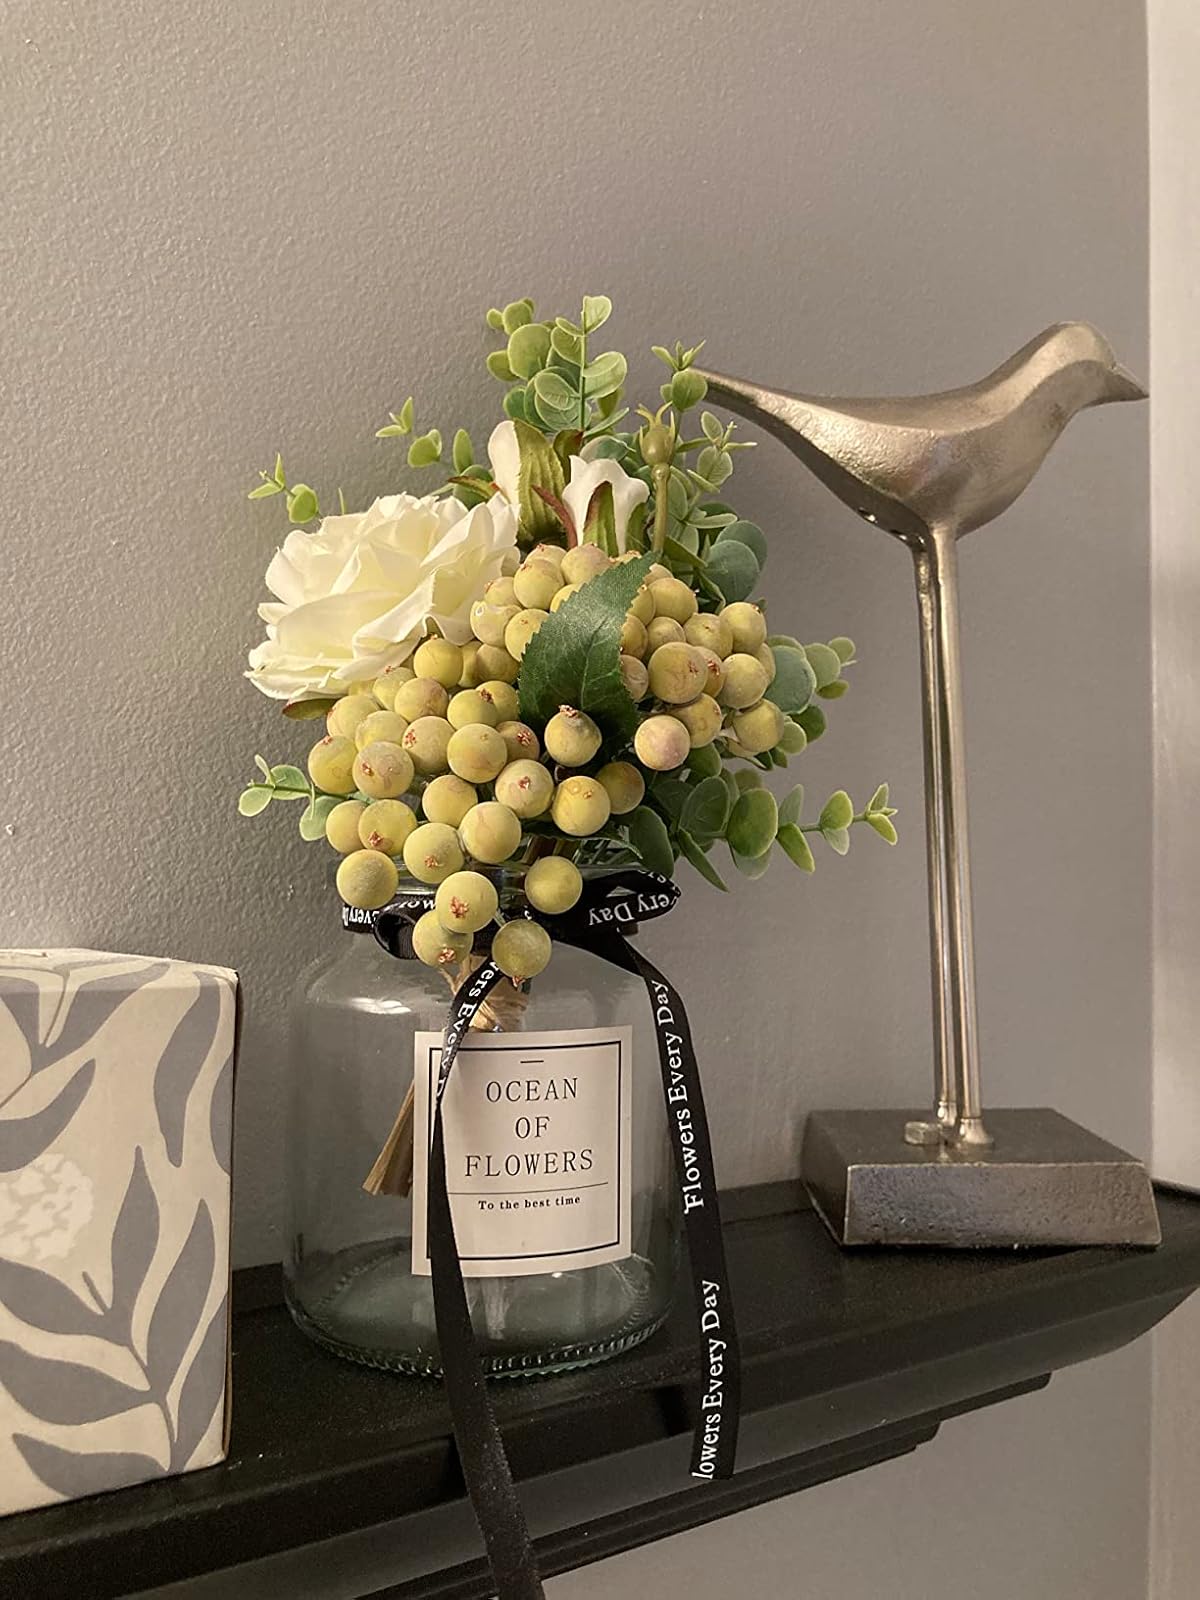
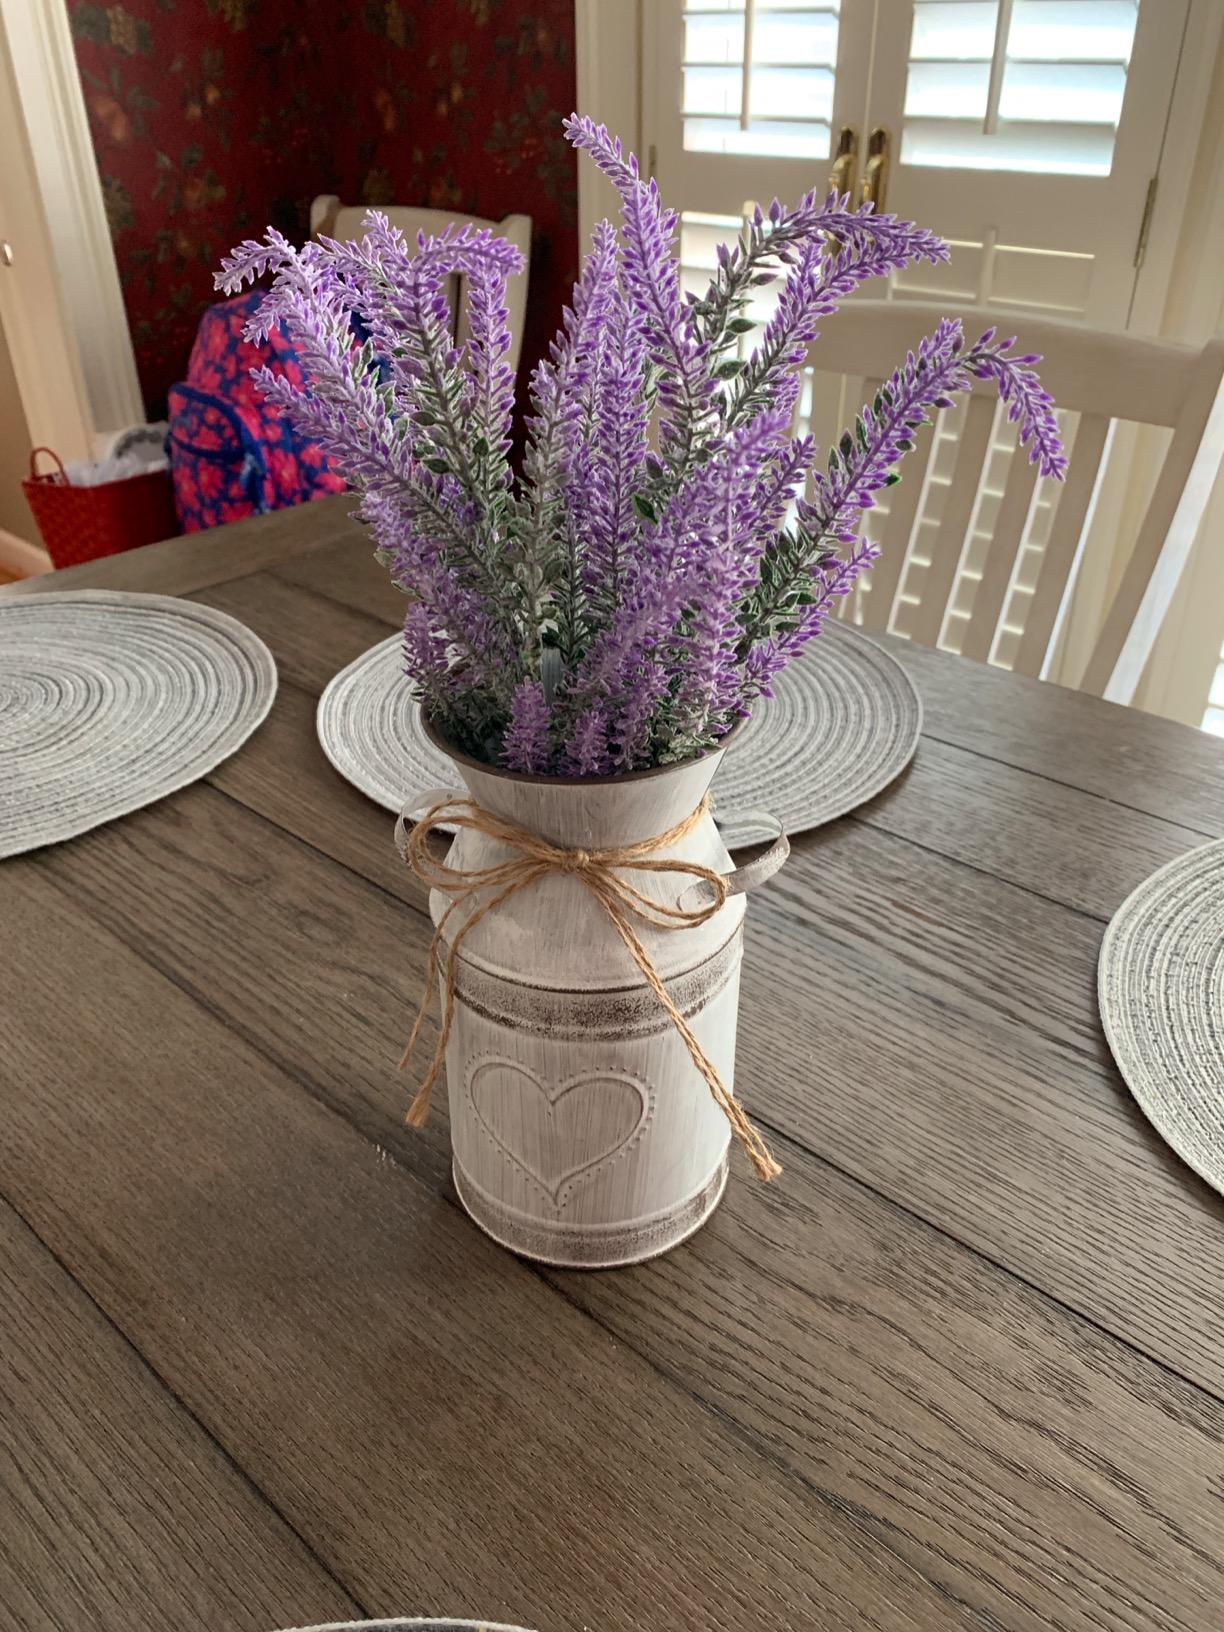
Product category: vase
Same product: no